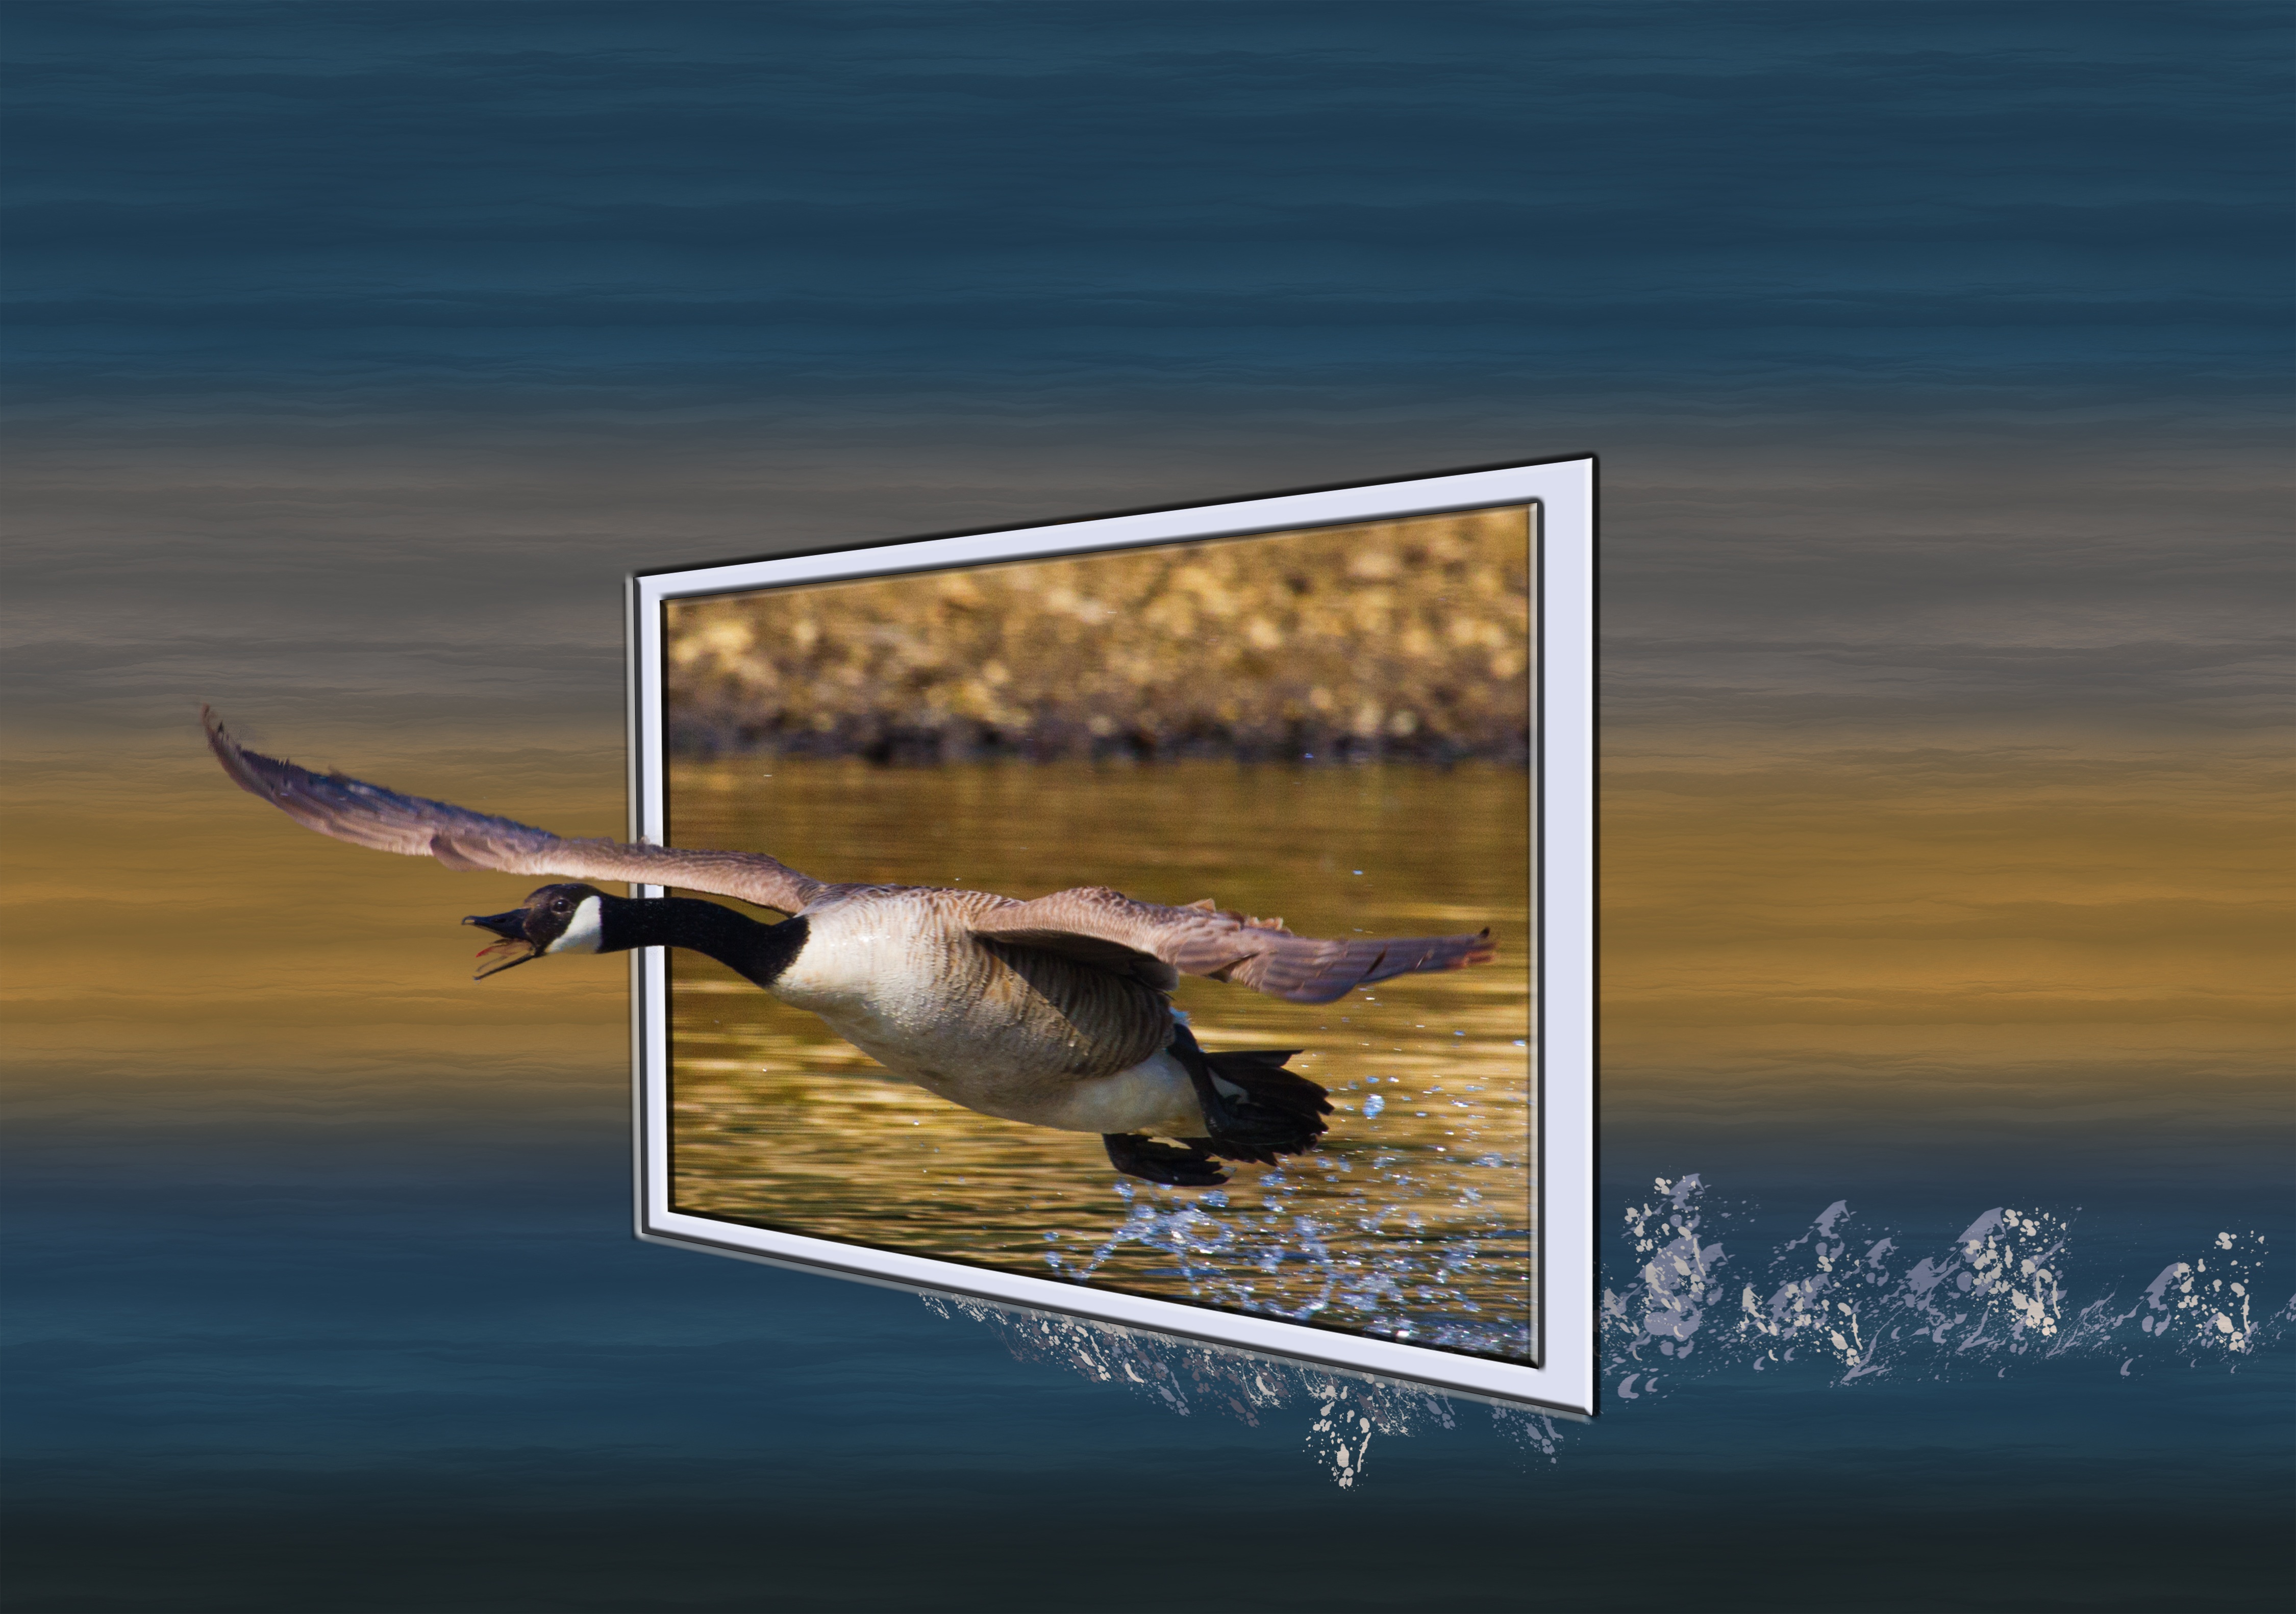
sea, water, nature, ocean, bird, wing, morning, wave, seabird, fly, reflection, vehicle, gull, flight, frame, poultry, birds, duck, animals, goose, geese, picture frame, waterfowl, water bird, wildlife photography, canada goose, photo montage, migratory birds, wild goose, photo art, atmosphere of earth